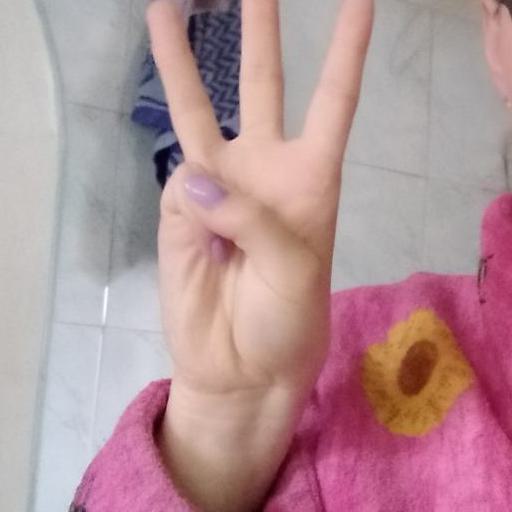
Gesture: three